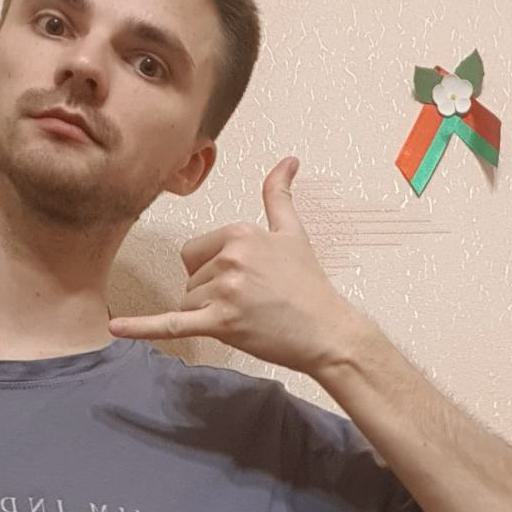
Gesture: call